Drew Parker

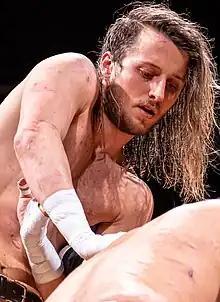
Parker in 2020

Drew Jacob Parker (born 29 December 1997) is a Welsh professional wrestler, best known for his tenure with the Japanese promotions Big Japan Pro Wrestling (BJW), and currently appearing in the British independent circuit.